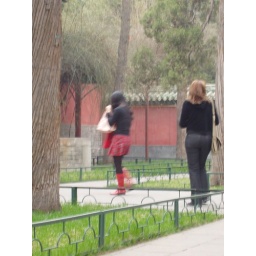
temple grounds - girl in red boots